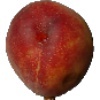
Label: Peach 1